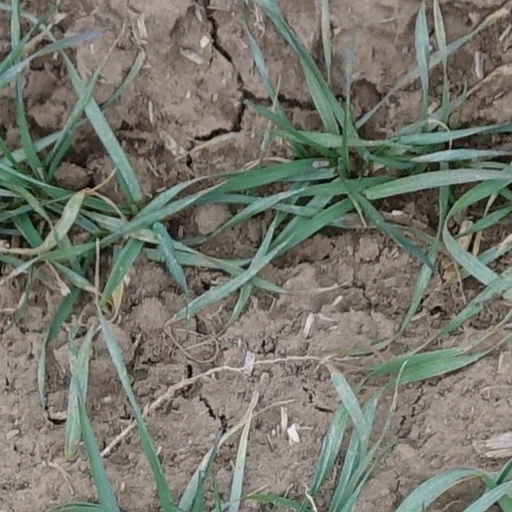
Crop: wheat